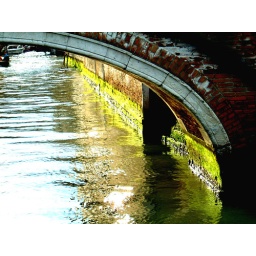
water under the bridge - venice